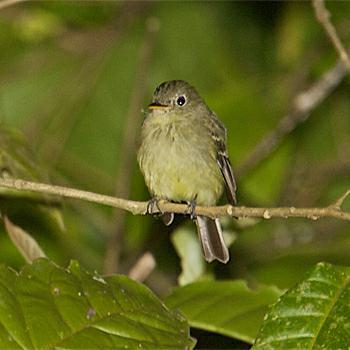
A photo of a yellow bellied flycatcher